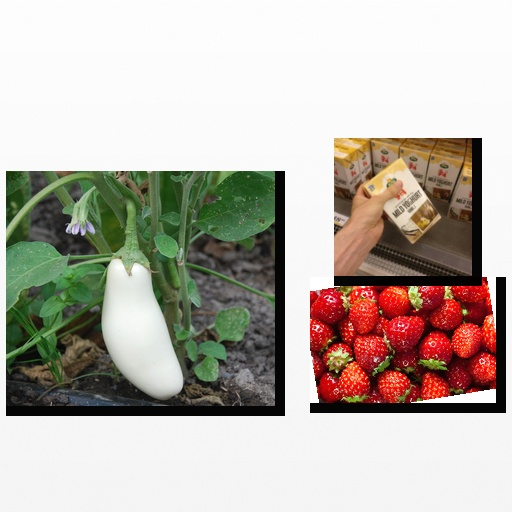
Food items: vanilla_yoghurt, eggplant, strawberry